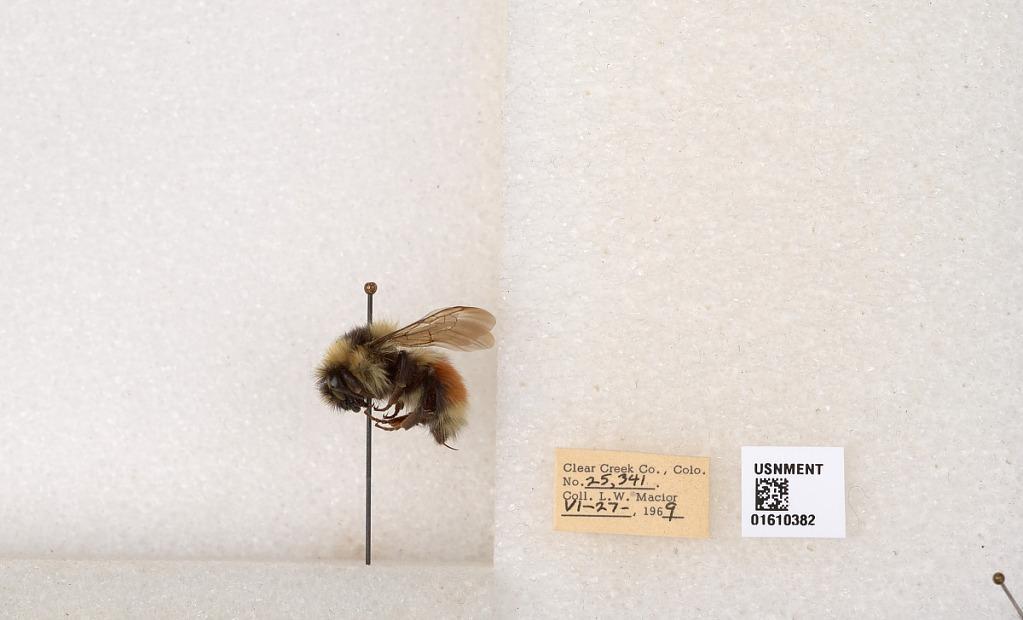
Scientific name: Bombus (Pyrobombus) sylvicola Kirby
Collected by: L. Macior
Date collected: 1969-6-27
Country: United States
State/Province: Colorado
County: Clear Creek
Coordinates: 39.6891, -105.644